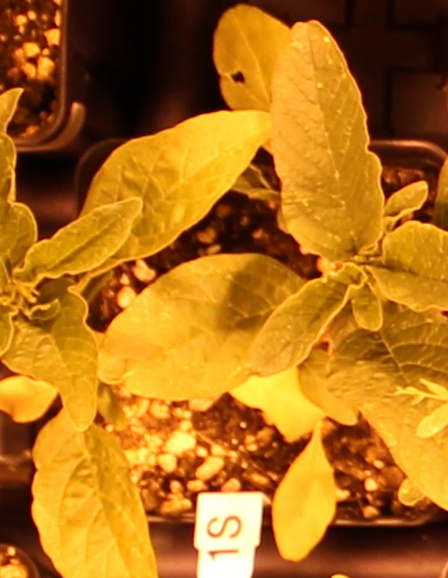
Label: Waterhemp